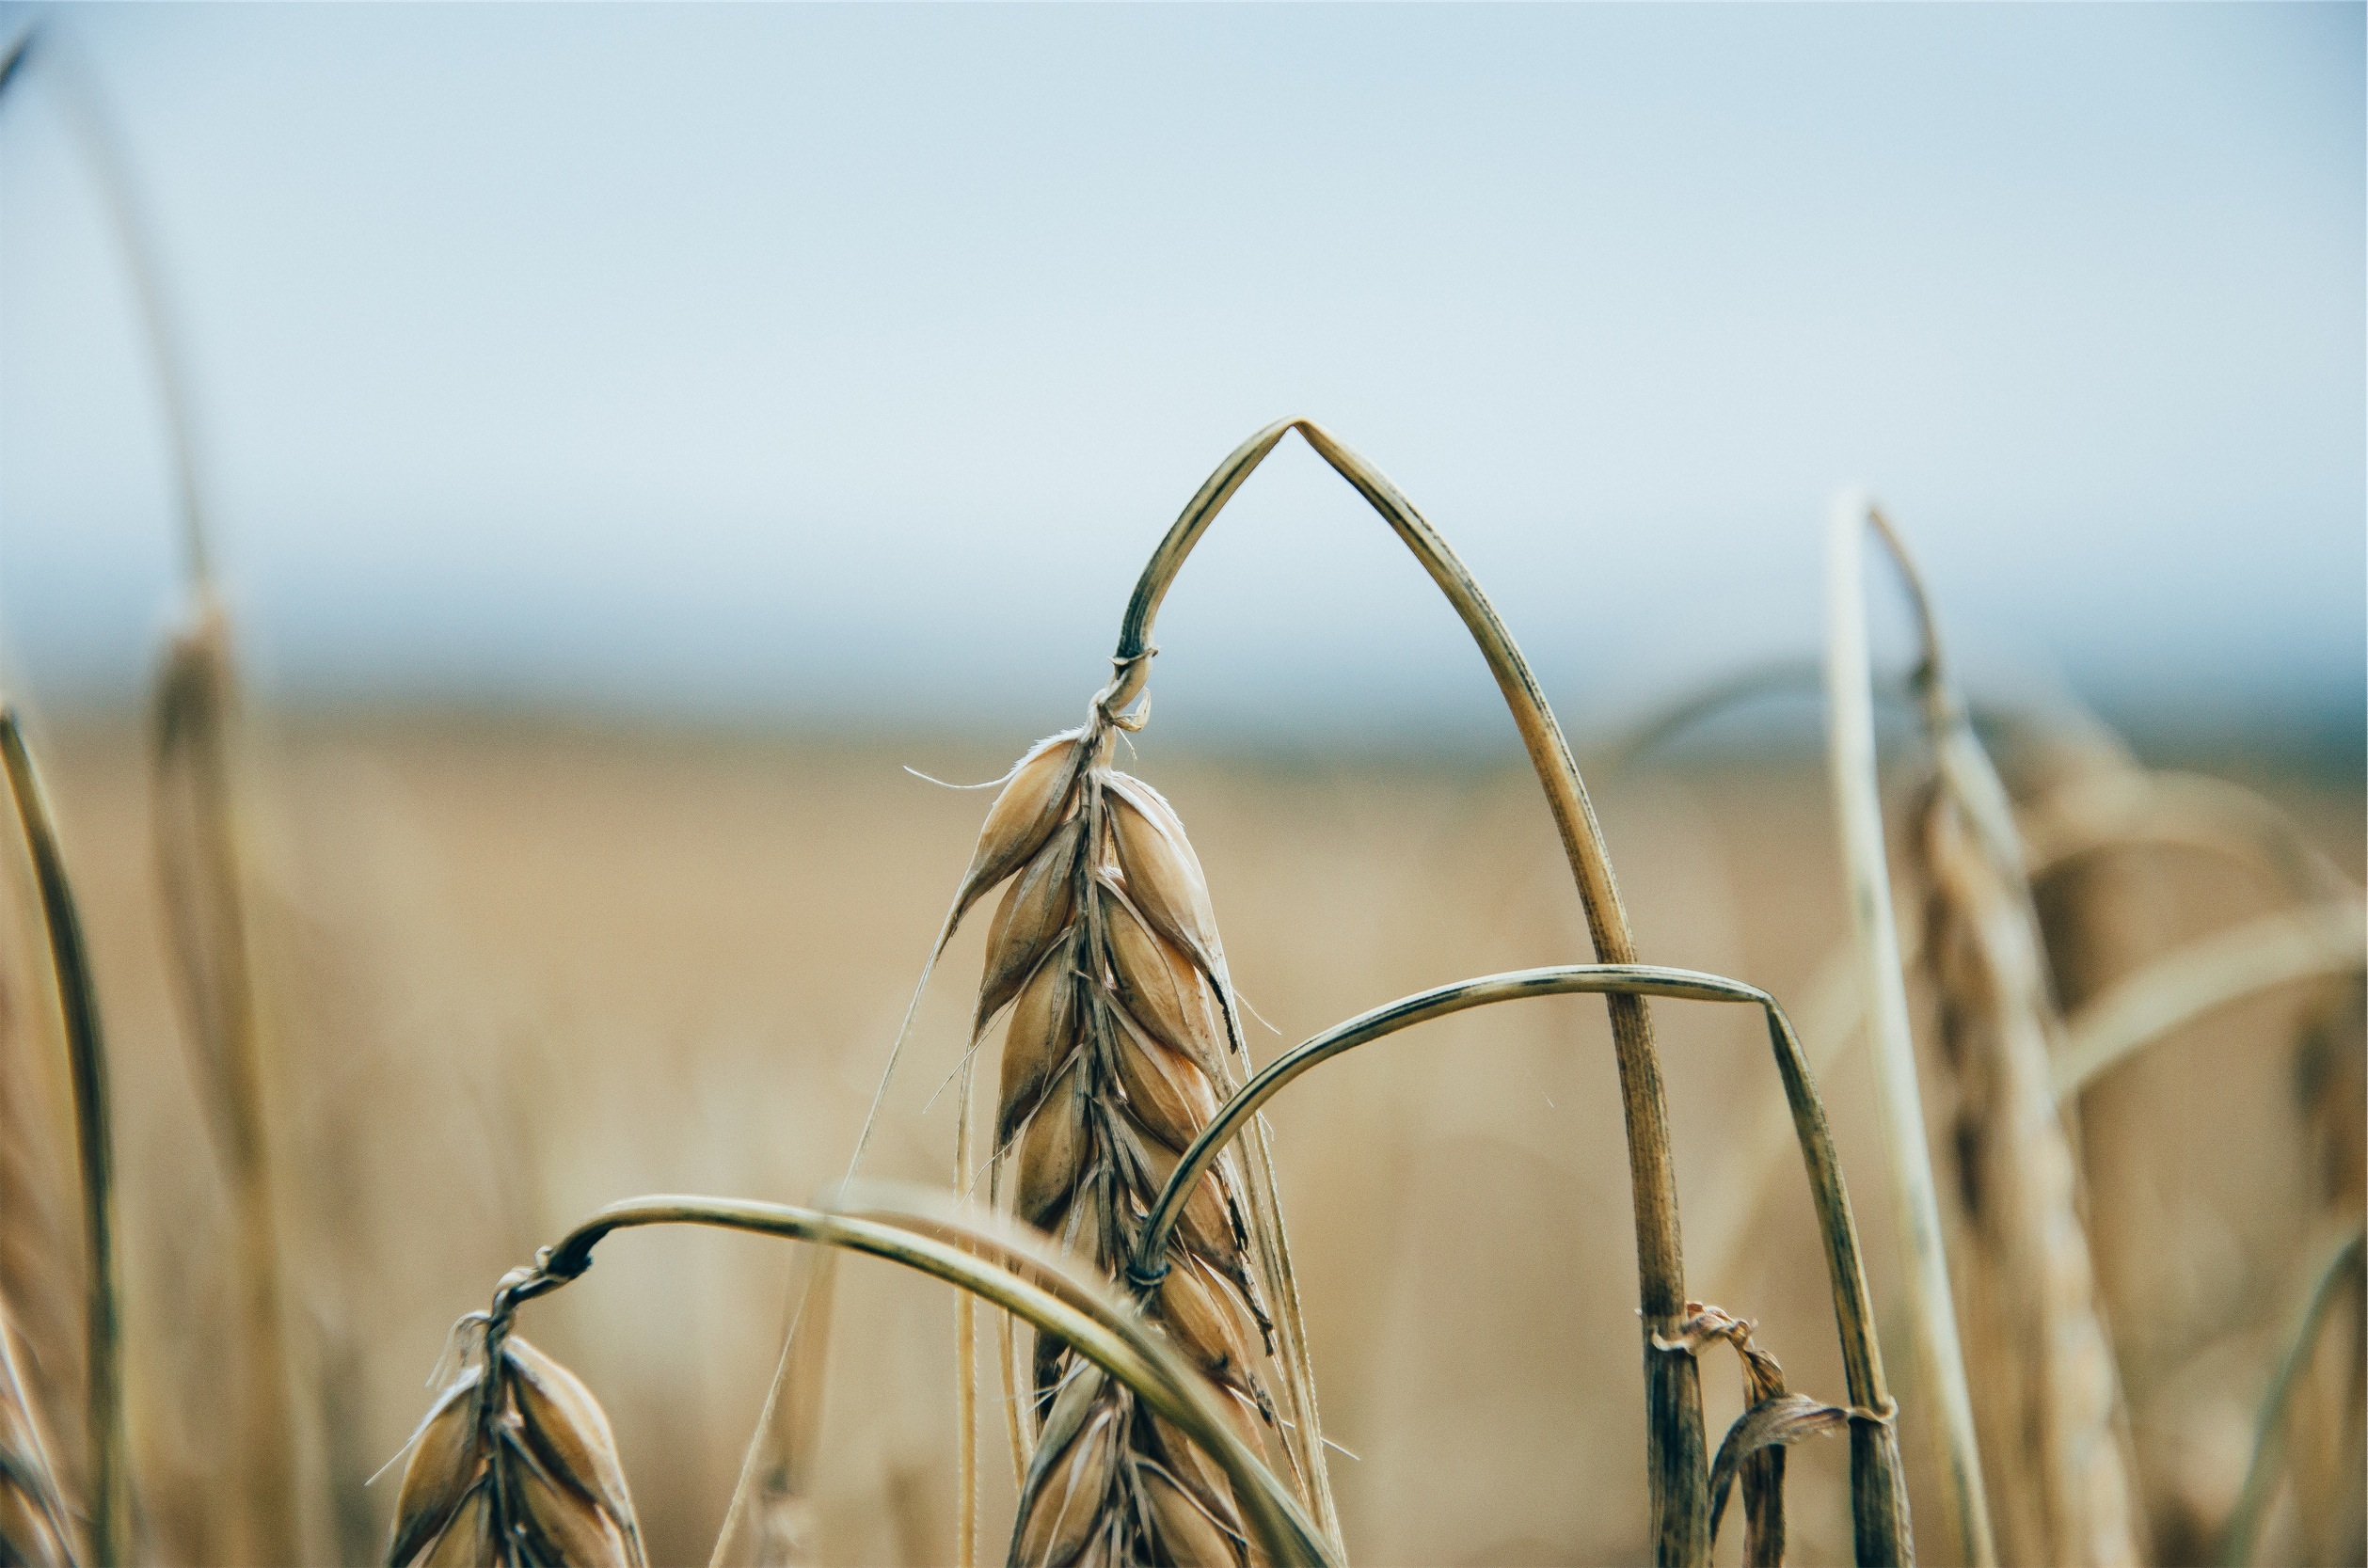
grass, plant, field, farm, wheat, sunlight, morning, leaf, flower, food, crop, agriculture, plants, close up, fields, crops, macro photography, grass family